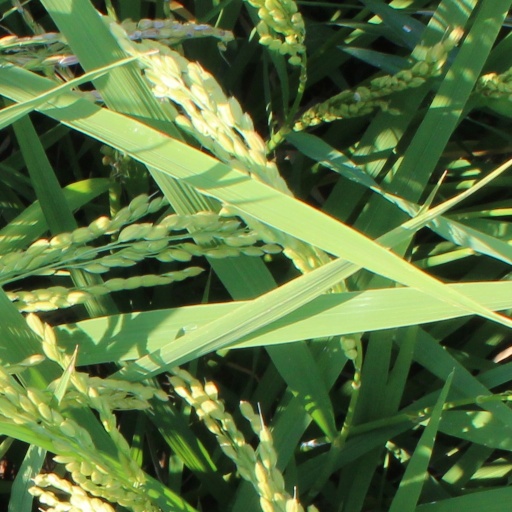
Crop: rice